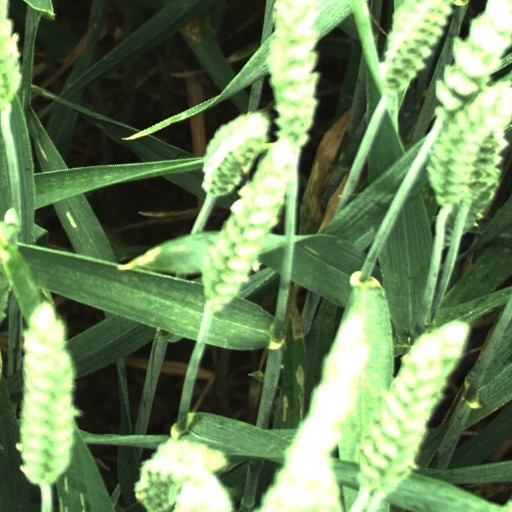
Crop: wheat